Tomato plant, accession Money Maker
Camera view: horizontal (90 deg, fisheye); turntable rotation: 300 degrees
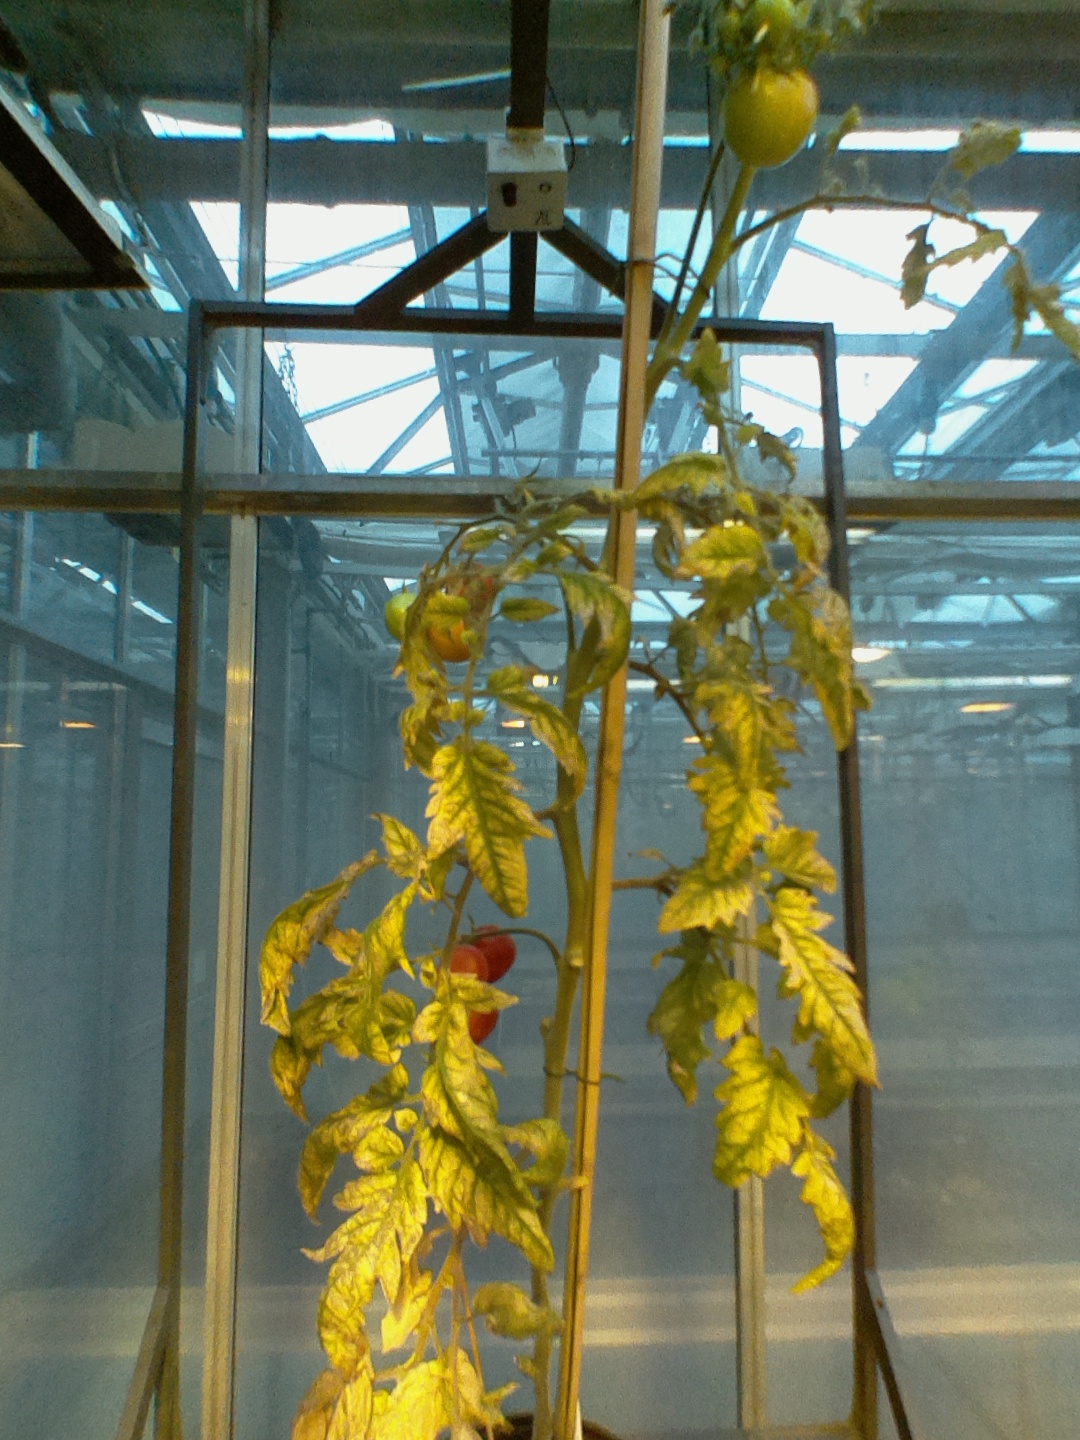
BBCH growth stage 89: 90%-100% of fruits show typical fully ripe color